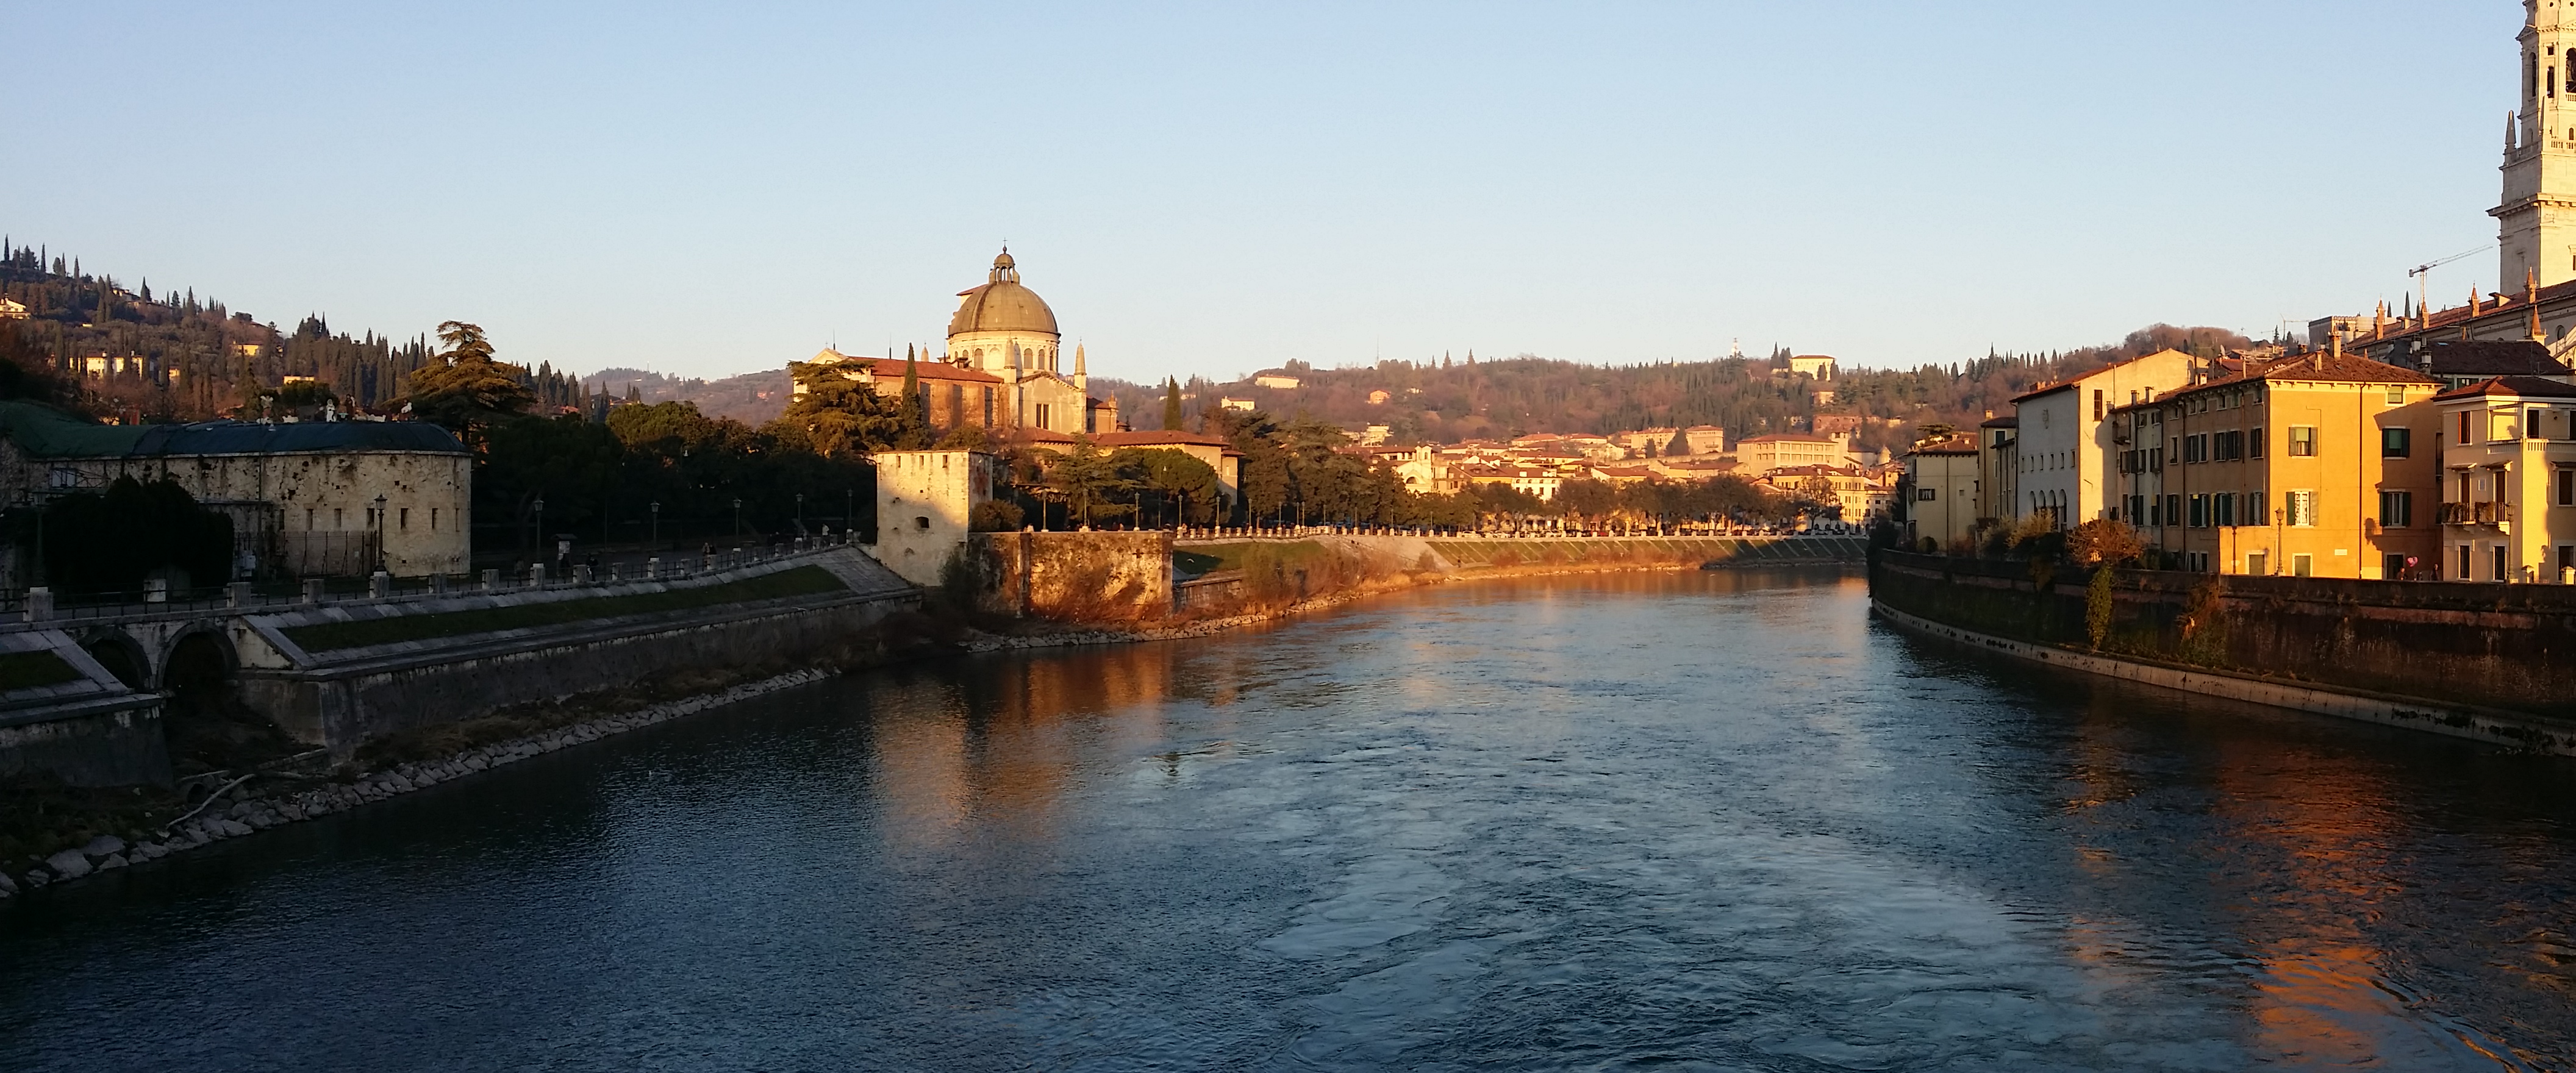
natural, body of water, river, waterway, water, sky, town, channel, evening, reflection, bank, canal, city, tourism, watercourse, tourist attraction, bridge, building